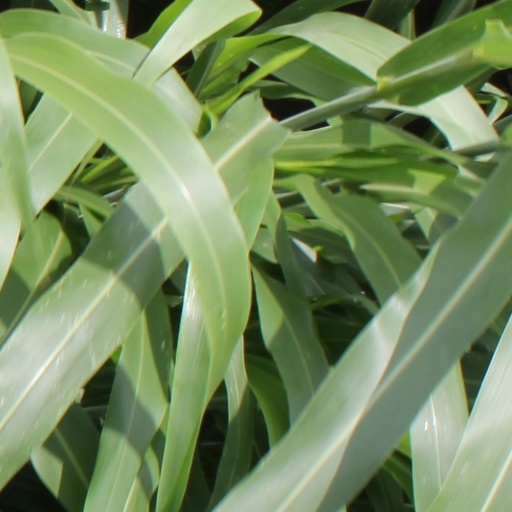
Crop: sorghum